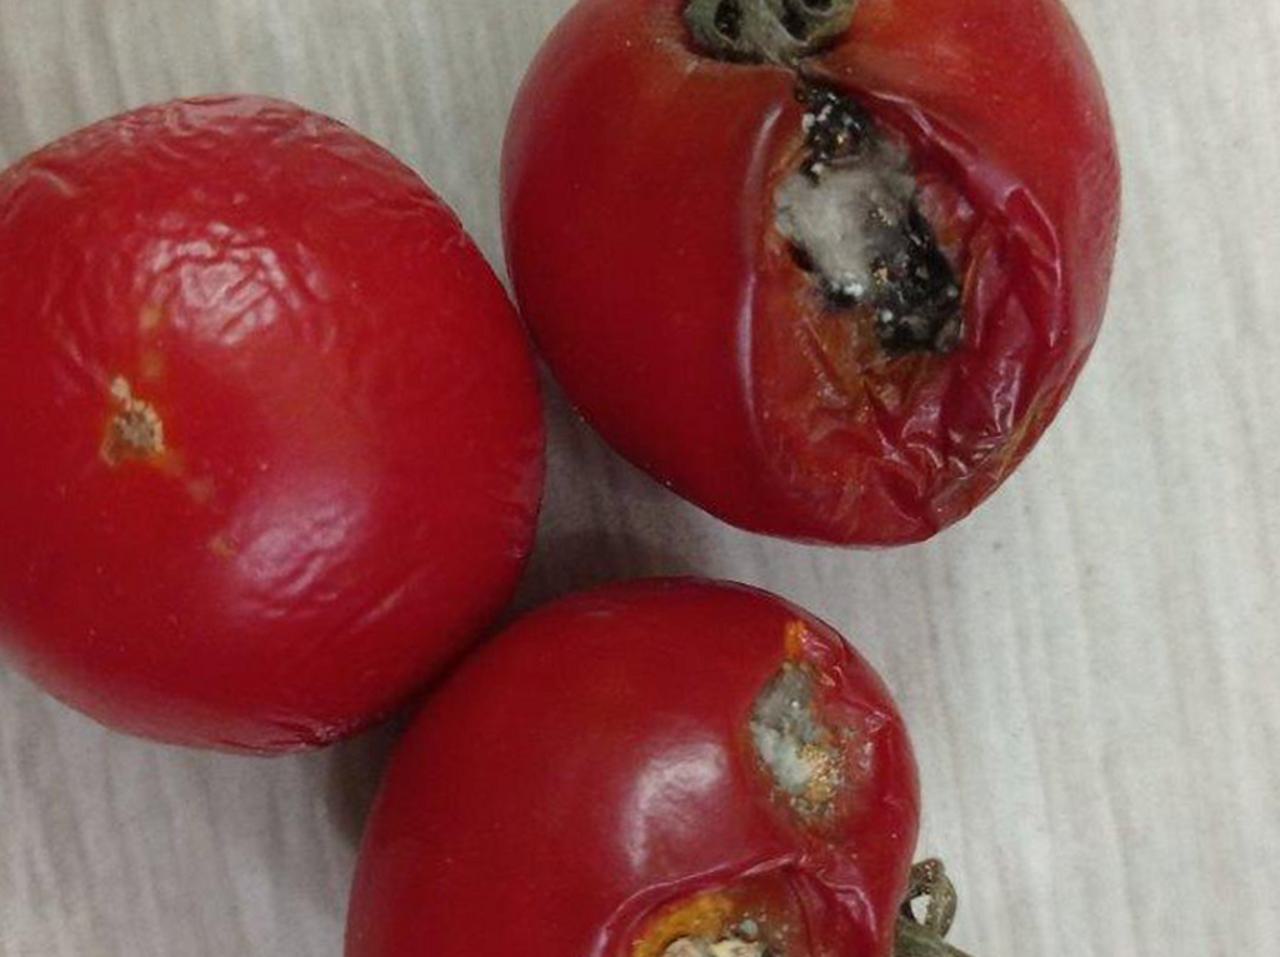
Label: Rotten